Irish language in Northern Ireland

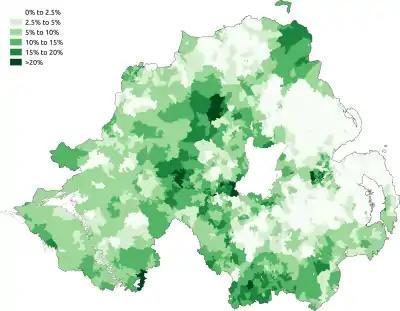
The proportion of respondents in the 2011 census aged 3 and above who stated that they can speak Irish

The Irish language is, since 2022, an official language in Northern Ireland. The main dialect spoken there is Ulster Irish ("Gaeilge or Gaeilg Uladh"). Protection for the Irish language in Northern Ireland stems largely from the European Charter for Regional or Minority Languages.